City of God (2002 film)

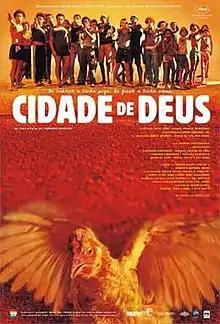
Brazilian theatrical release poster

City of God is a 2002 Brazilian epic crime film directed by Fernando Meirelles and Kátia Lund. The screenplay, written by Bráulio Mantovani, is adapted from the 1997 novel by Paulo Lins, though the plot is also loosely based on real events. The film portrays the rise of organized crime in the Cidade de Deus suburb of Rio de Janeiro between the late 1960s and early 1980s, culminating in a war between drug dealer Li'l Zé and vigilante-turned-criminal Knockout Ned. Its tagline is, "If you run, the beast catches you; if you stay, the beast eats you."